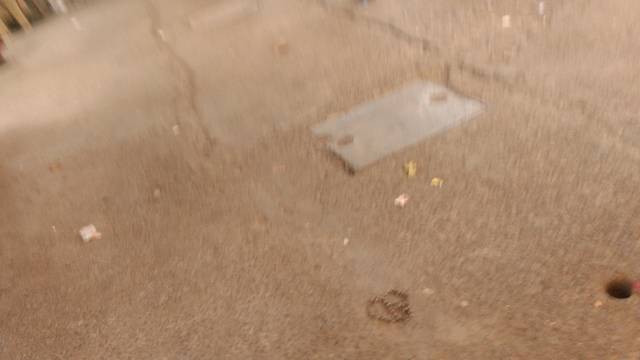
Region: India
Coordinates: 19.31, 72.858